Raygun

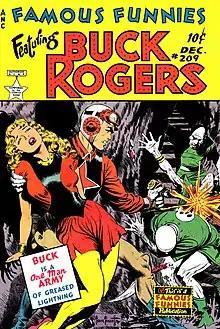
Buck Rogers using a raygun on the cover of "Famous Funnies" #209

Ray guns were so common on magazine covers during the Golden Age of Science Fiction that Campbell's "Astounding" was unusual for not depicting them. The term "ray gun" had already become cliché by the 1940s, in part due to association with the comic strips (and later film serials) Buck Rogers and Flash Gordon.